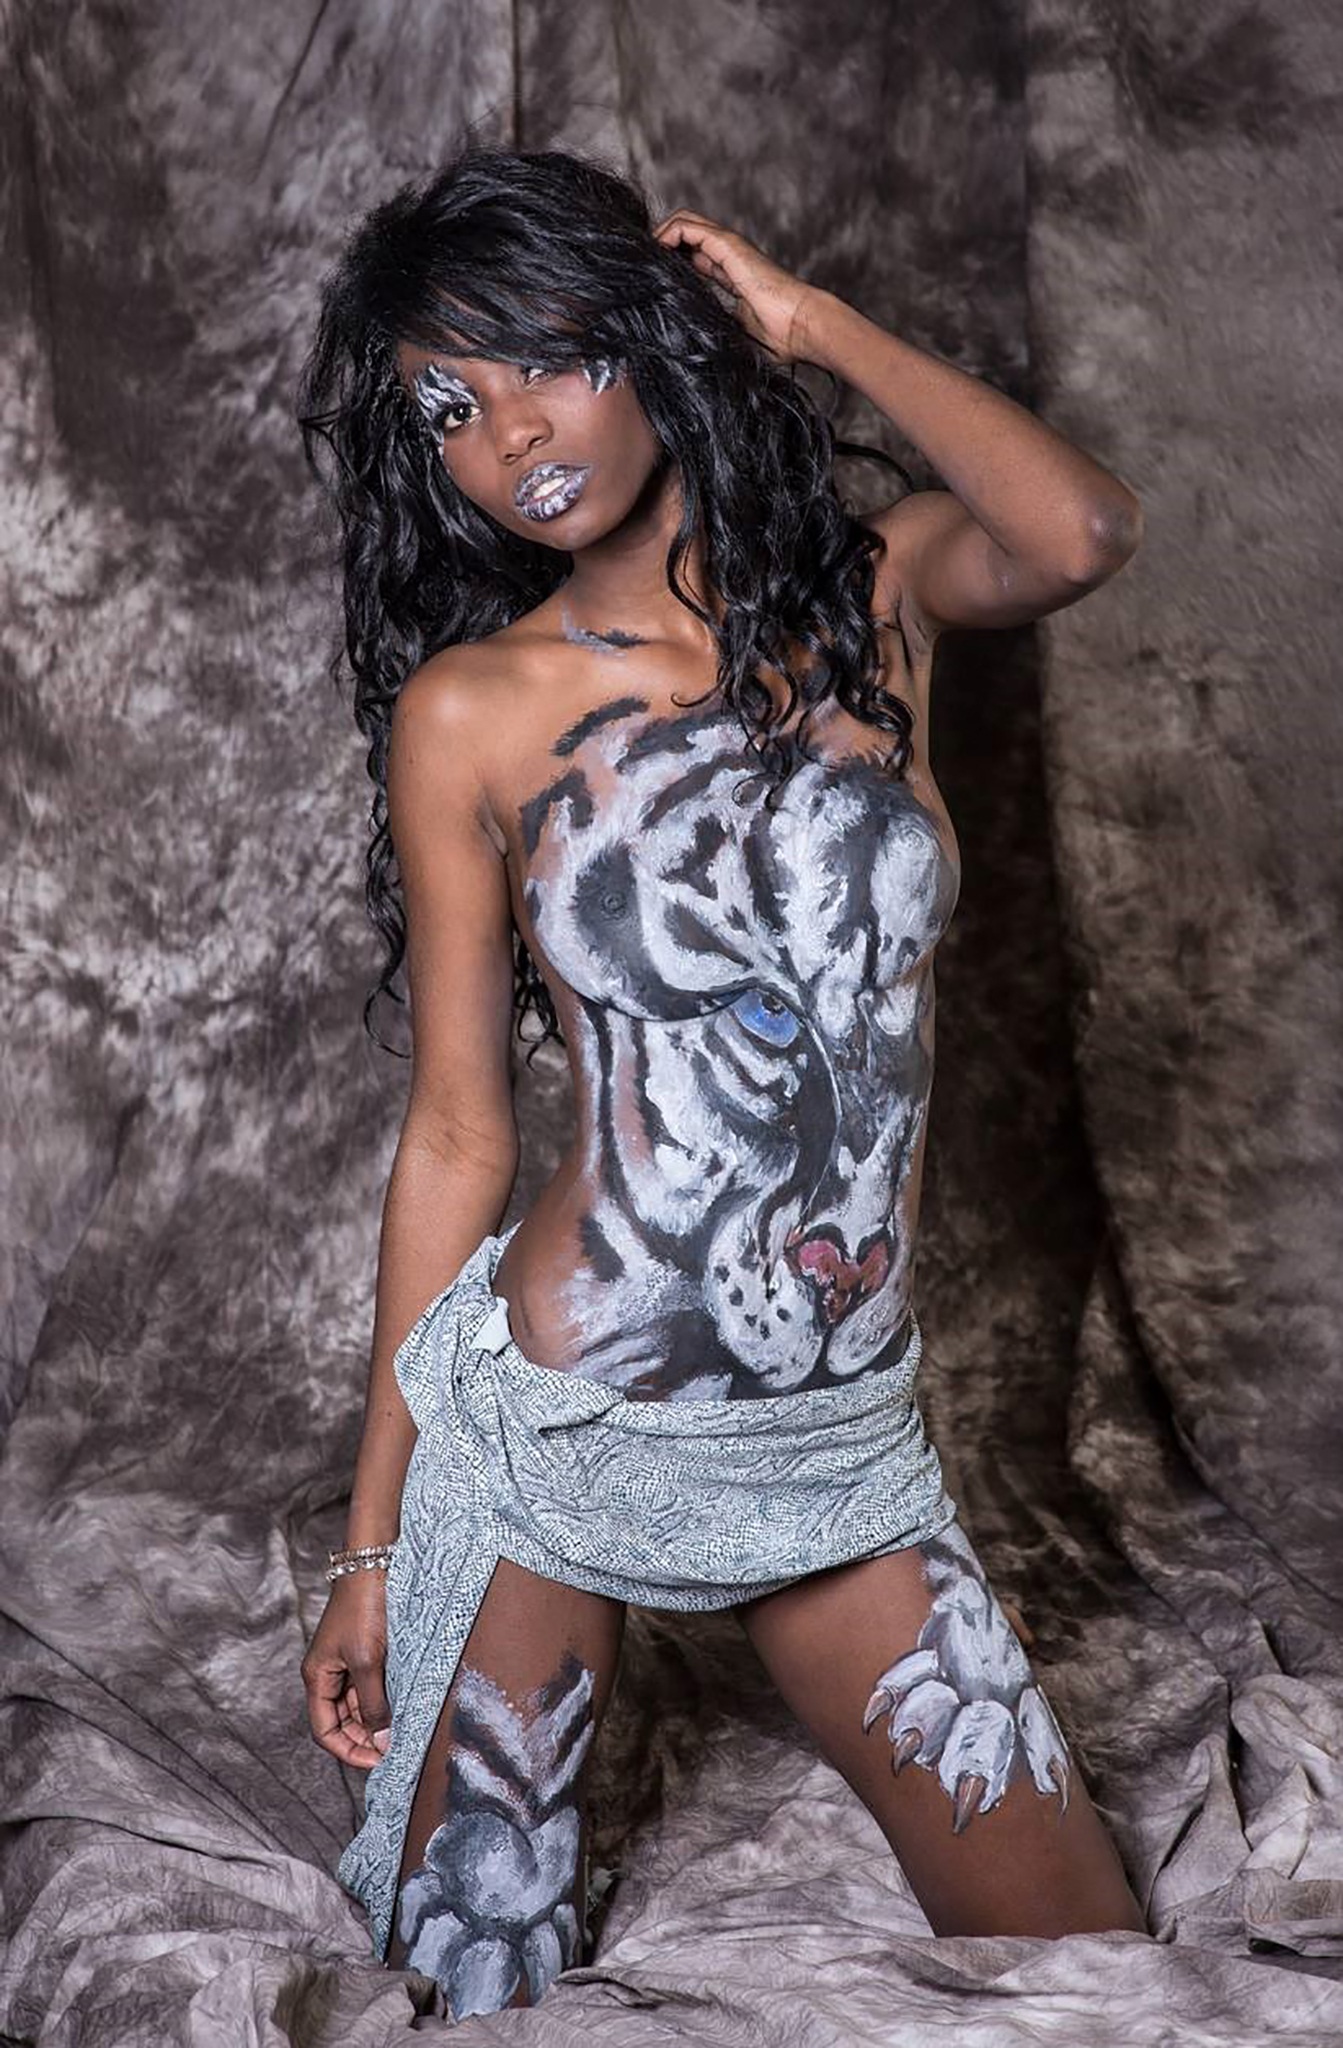
person, light, girl, woman, brunette, model, color, artistic, muscle, painting, long hair, black hair, picture, beauty, style, young woman, joint, photo shoot, brown hair